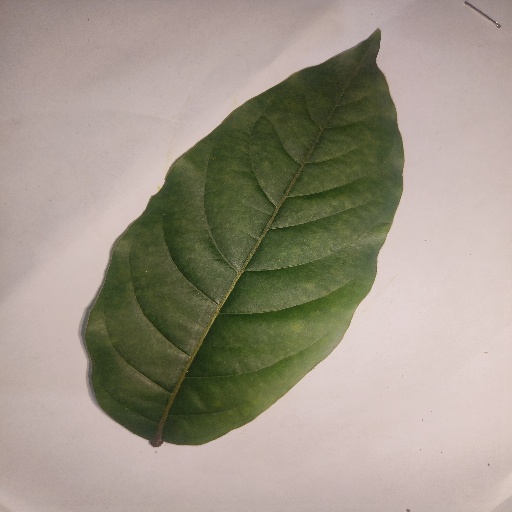
Species: HariTaki
Leaf condition: Healthy Leaf